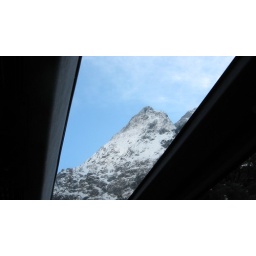
Our tour bus had great windows in the roof, allowing views like this.